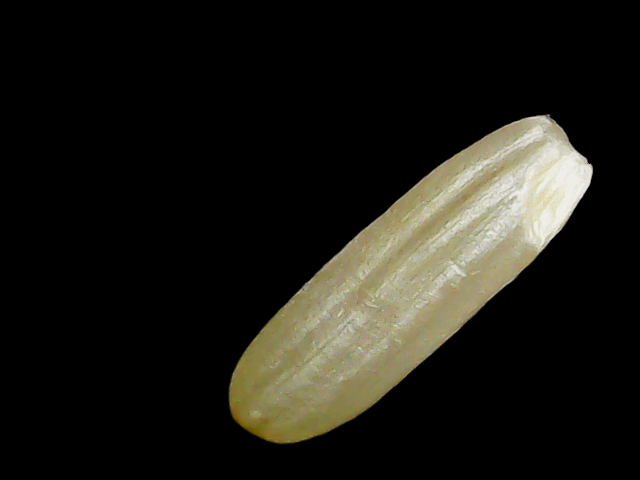
Rice variety: Binadhan14